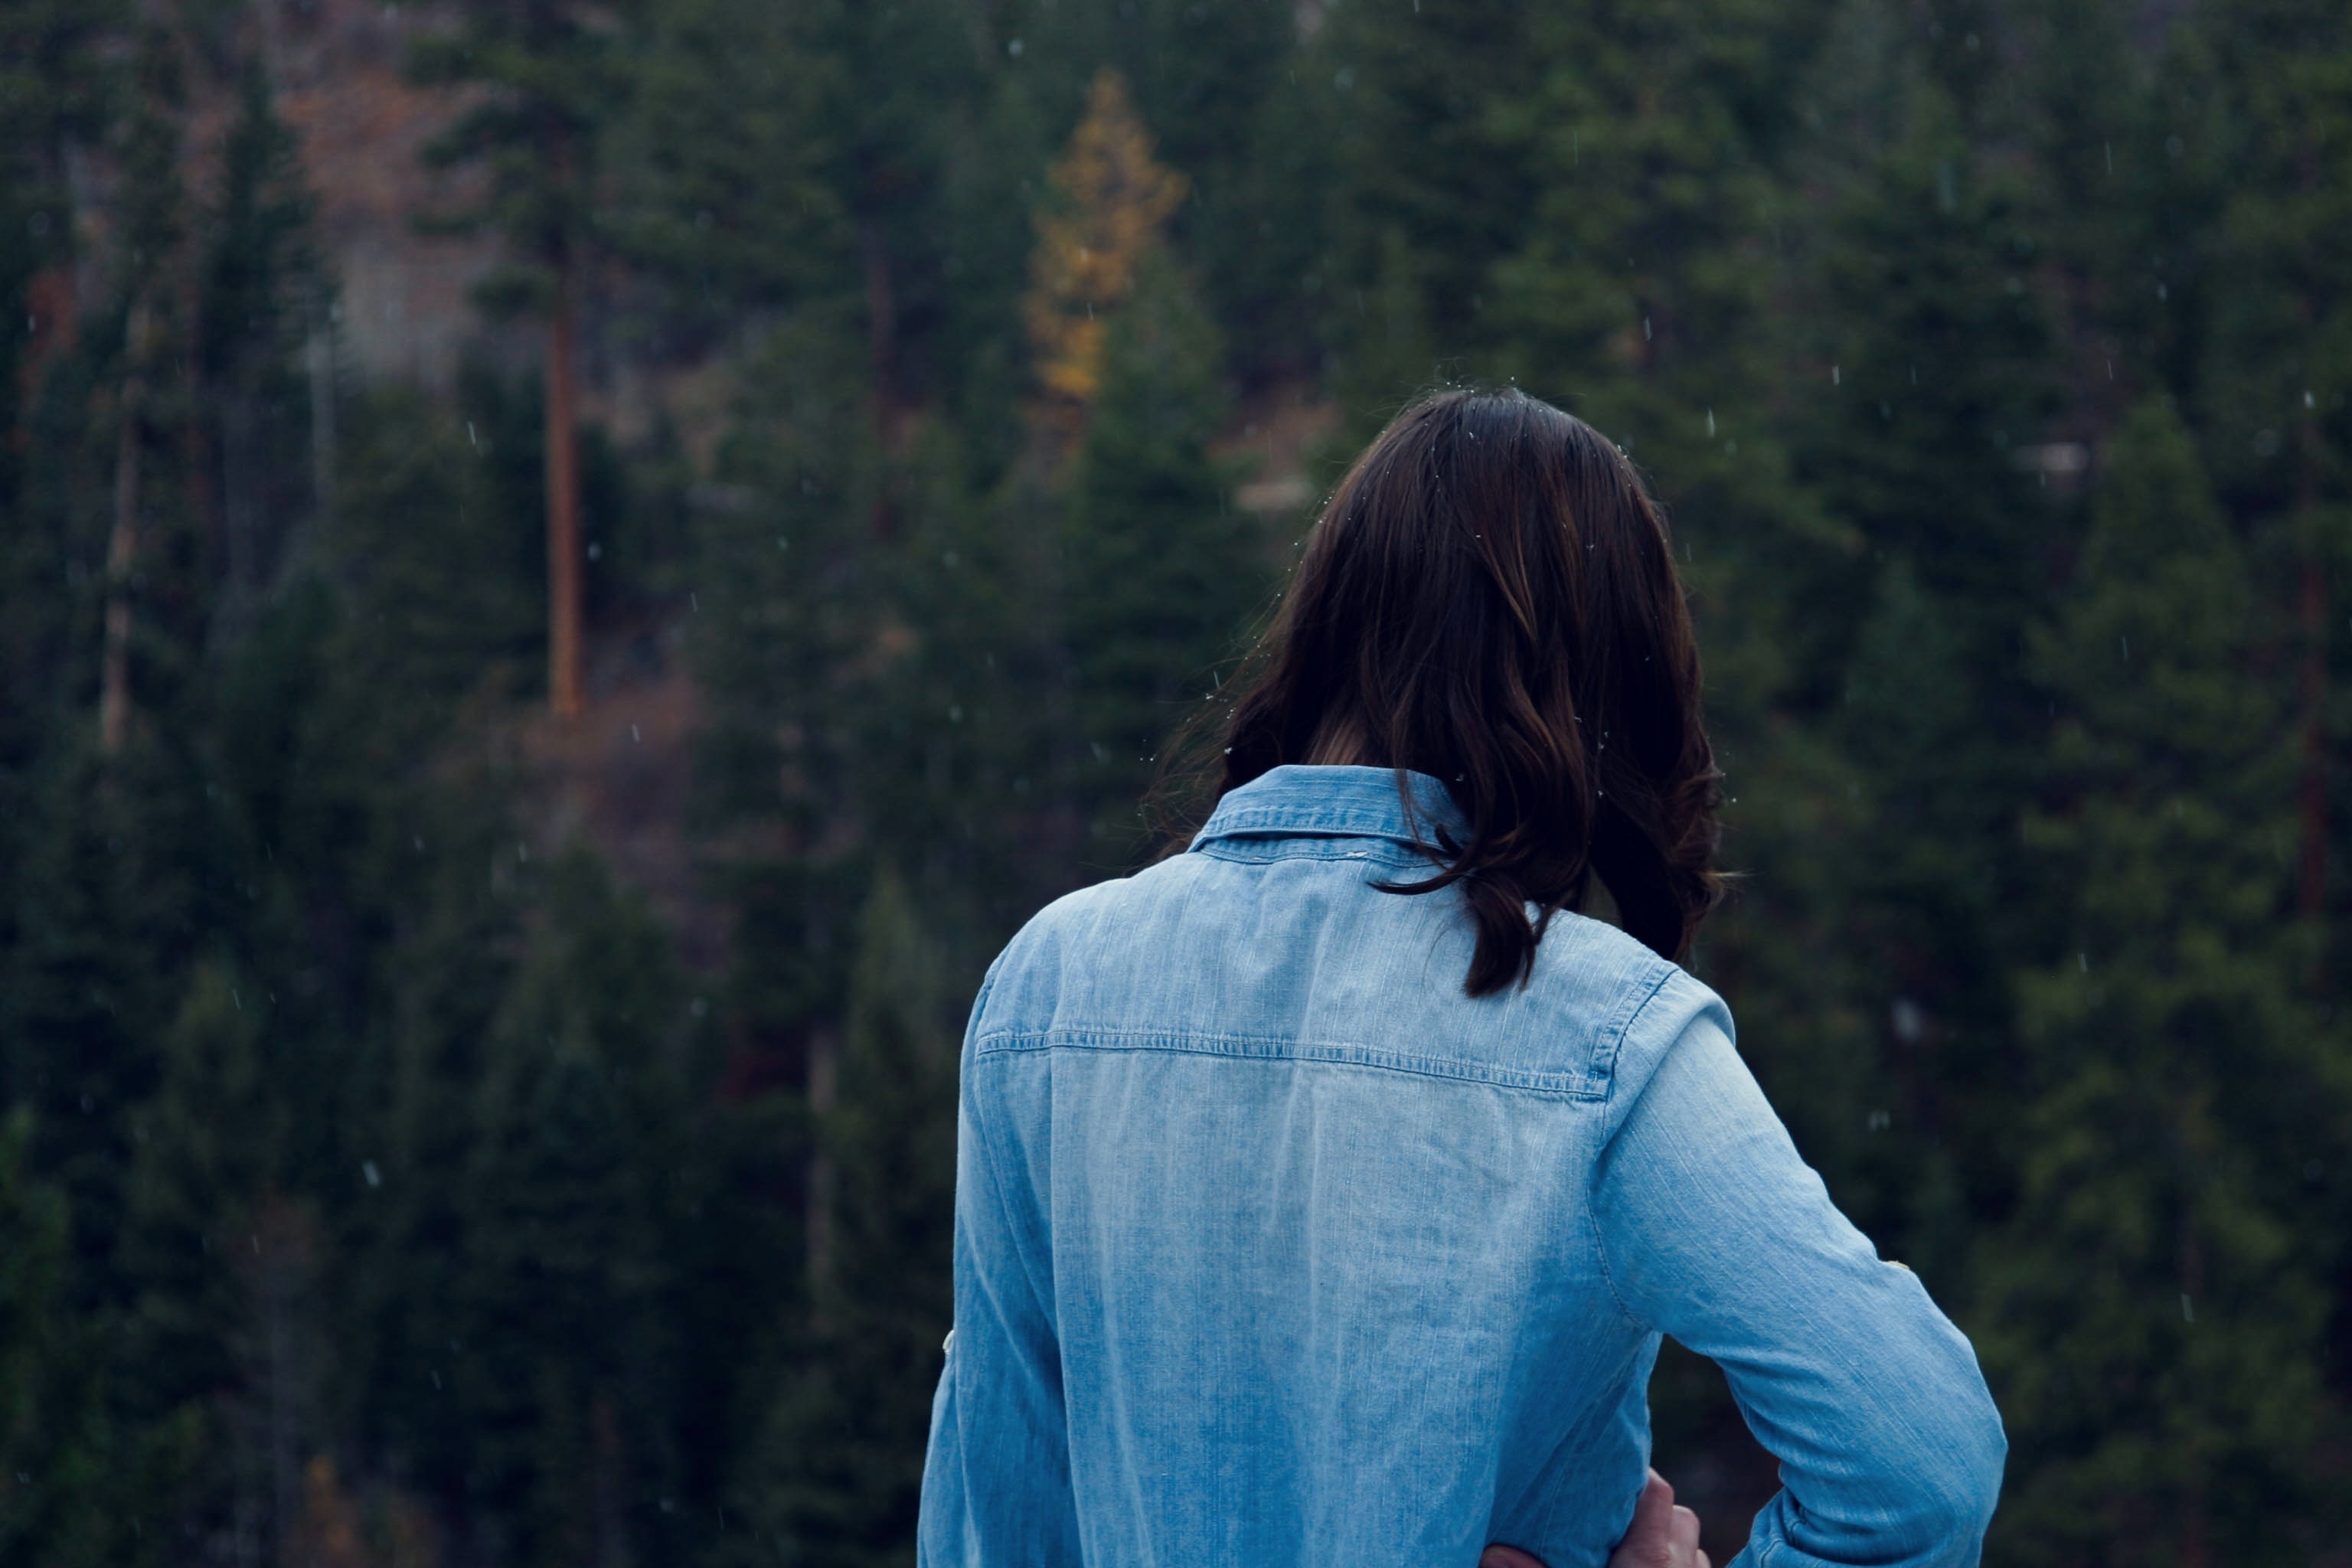
tree, nature, forest, person, girl, woman, sunlight, morning, standing, portrait, spring, autumn, blue, behind, season, posing, habitat, viewing, backview, natural environment